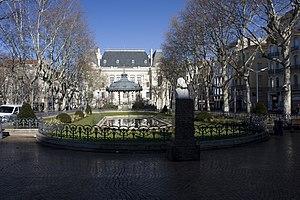
La place Jean-Jaurès est une place de Saint-Étienne, dans la Loire.